List of military units of Clark Air Base

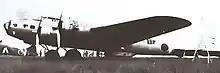
Boeing B-17D Fortress 40-3095 formerly of 11th Bomb Group, 61st Bomb Squadron after being captured at Clark Field, Philippines and being repaired by Japanese. Eventual fate of this aircraft is unknown

During the period of Japanese occupation, Clark was known as Mabalacat Airfield, and several auxiliary airfields constructed and used. Lilly Hill, located near the center of the base (15*11'35.96"N 120*32'05.14"E), was excavated to allow tunnels to be built into its sides for the storage of fuel and munitions in an attempt to protect them from air raids. After the war Lilly Hill (named for the Papanga word for lonely) was so dangerous, because of the large number of unexploded bombs, the jungle was allowed to overtake the hill for a decade. When it was finally reclaimed at least one Japanese fighter aircraft was found to have crashed there. The Japanese also dug tunnels and built stone revetments in the ridge line at the north side of Clark (15*13'03.83"N 120*32'05.14"E). The Americans later built their northern bomb storage facility at the east end of the ridge, the horse stables on the southern side, the rifle range to the north, and the "Elephant cage" to the west.